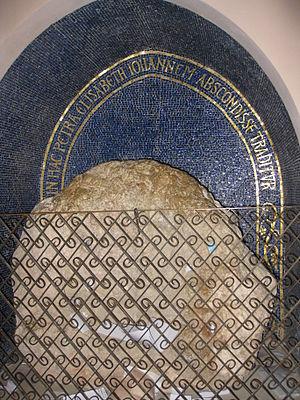
L'église de la Visitation est une église catholique de rite latin située à Ein Kerem à quatre kilomètres au sud de Jérusalem, dans le village où Marie rencontra sa cousine Élisabeth, ce que la tradition chrétienne appelle la Visitation. L'église appartient à la custodie franciscaine de Terre Sainte.